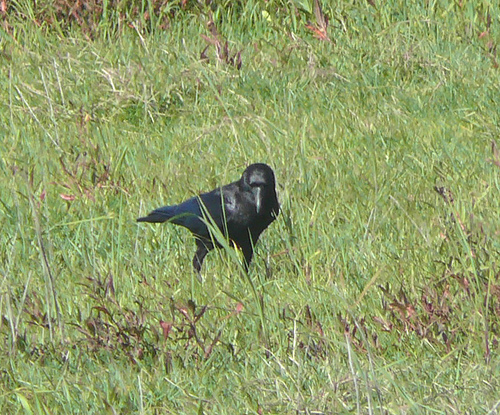
this medium size bird is all black with a shiny black beak that turns down
this bird is shiny black with a long beak.
this bird is completely black with a large blunt bill.
this large bird has glossy black feathers over its entire body, a large black beak, and black feet.
a bird with a large pointed bill and deep black plumage.
an all black bird that is very proportionate having a round head and round beak.
this bird is completely black and has a pointed wide beak.
this particular bird has an entirely black body and a narrow black billmedium sized black bird with thick medium length tarsus and a large black beak.
this is a mostly black bird except for the wings appear to have a blue tinge.
Species: Fish Crow